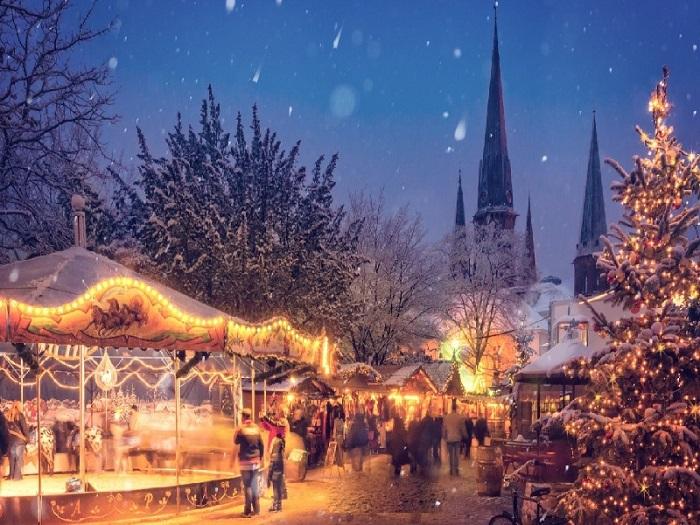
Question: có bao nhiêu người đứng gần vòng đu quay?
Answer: có hai người đứng gần vòng đu quay